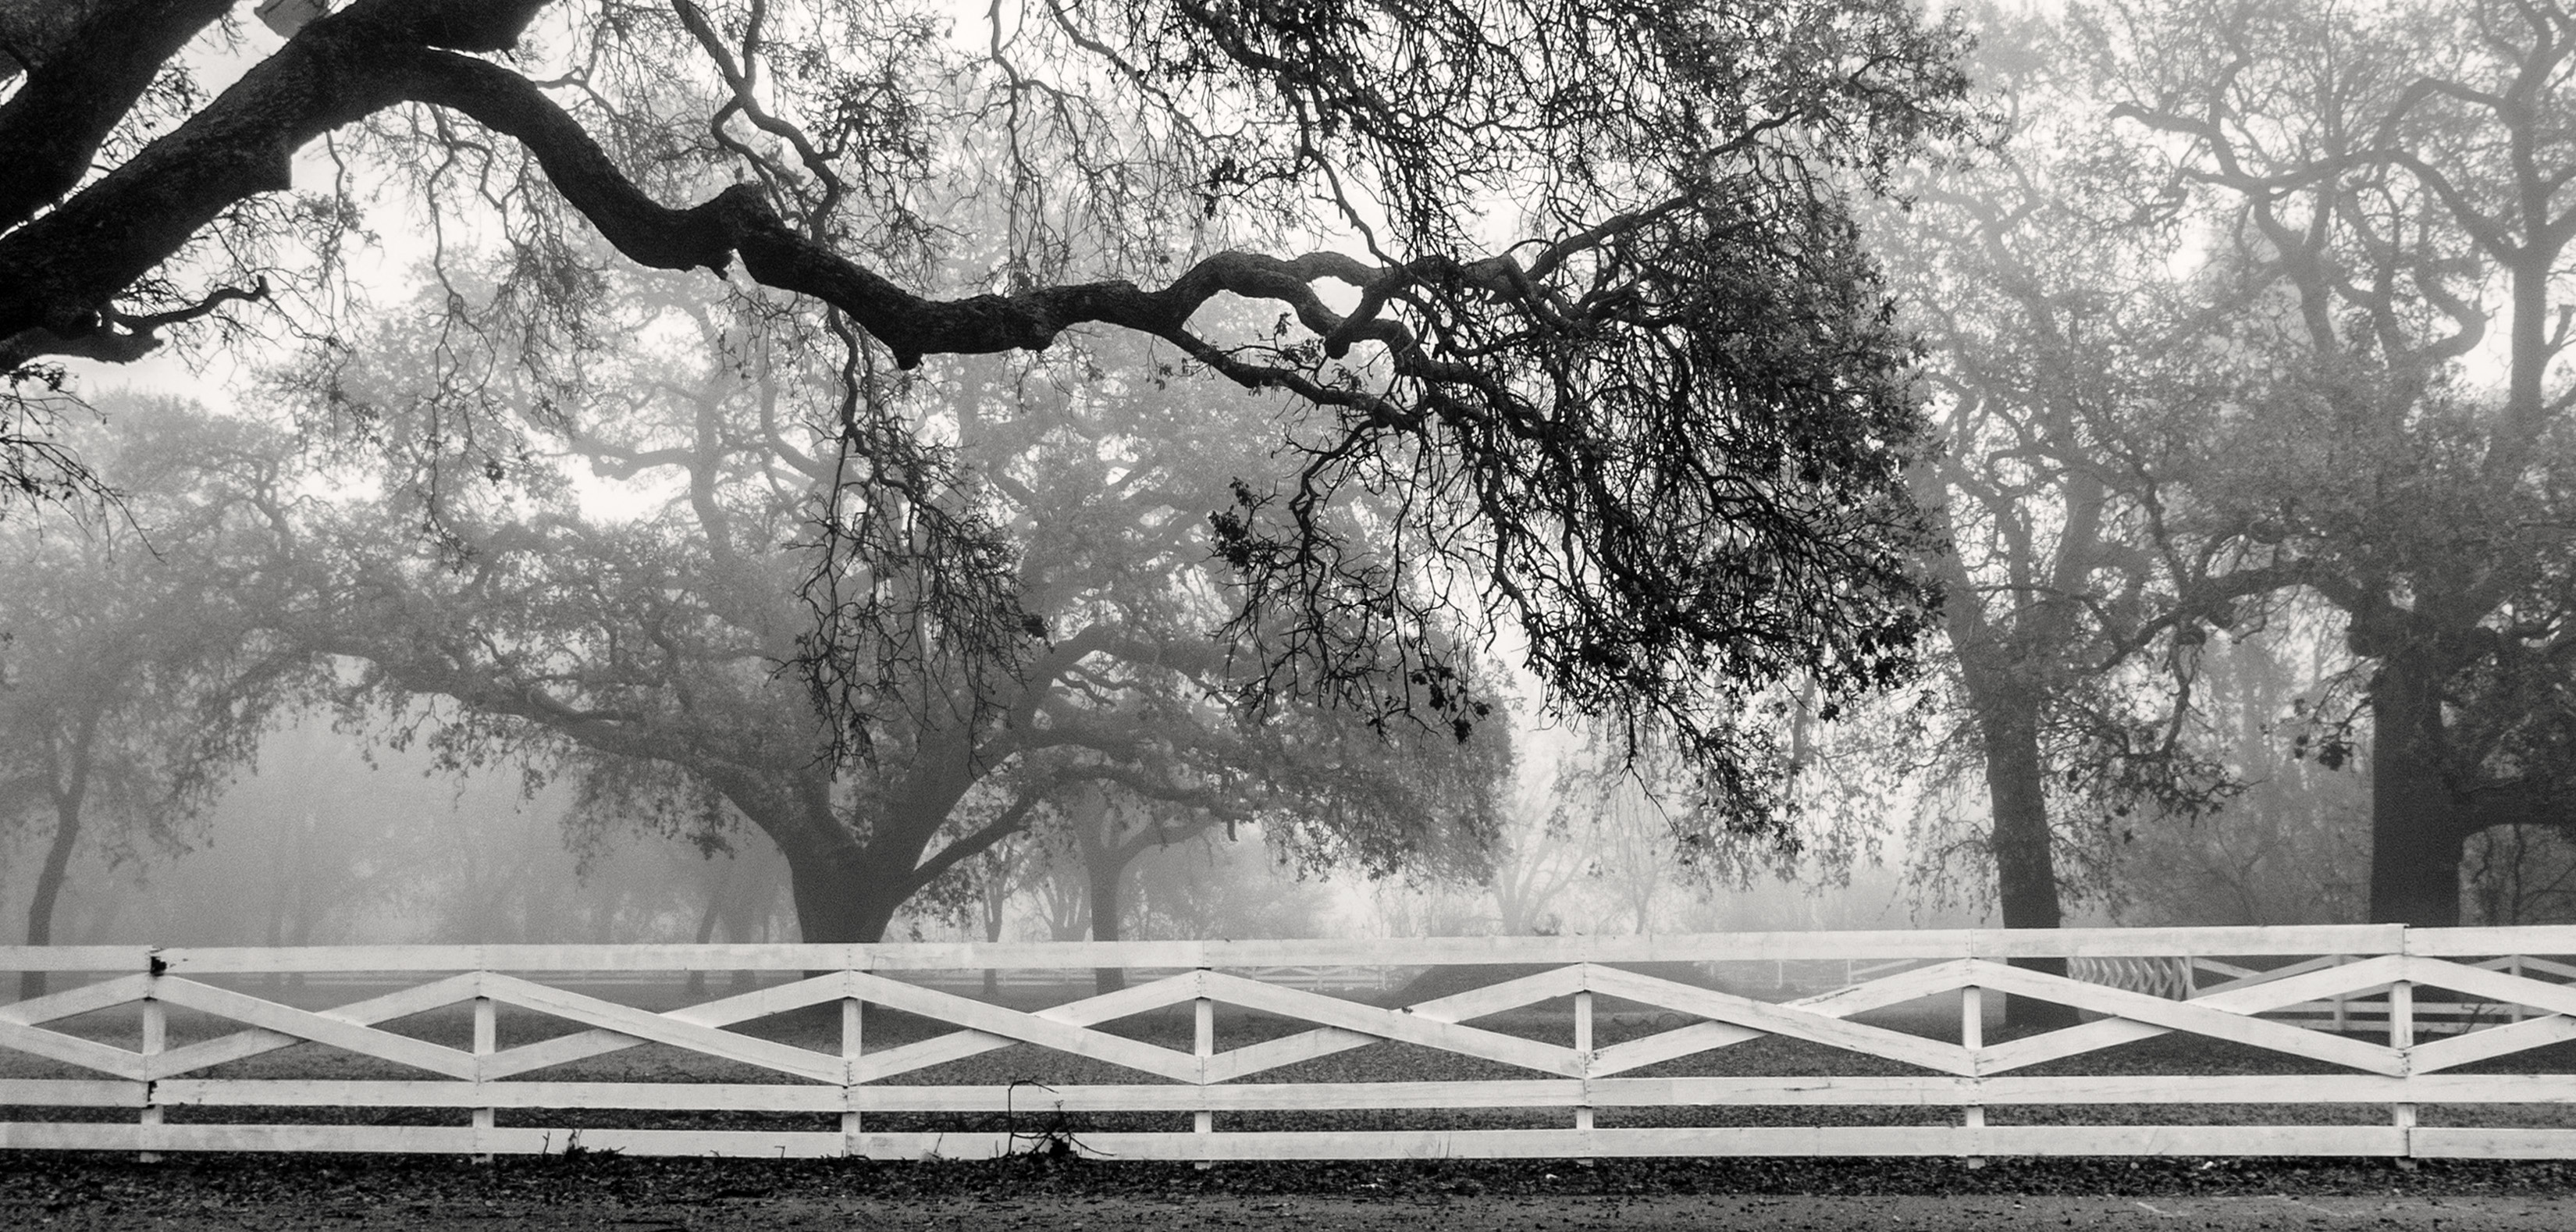
tree, branch, snow, winter, fence, black and white, plant, photography, sunlight, monochrome, season, oak, solanocounty, vacaville, monochrome photography, atmospheric phenomenon, woody plant